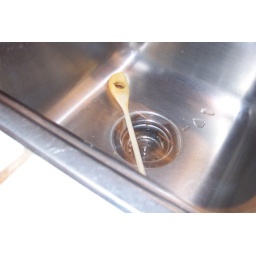
a wooden stirring thing in the sink